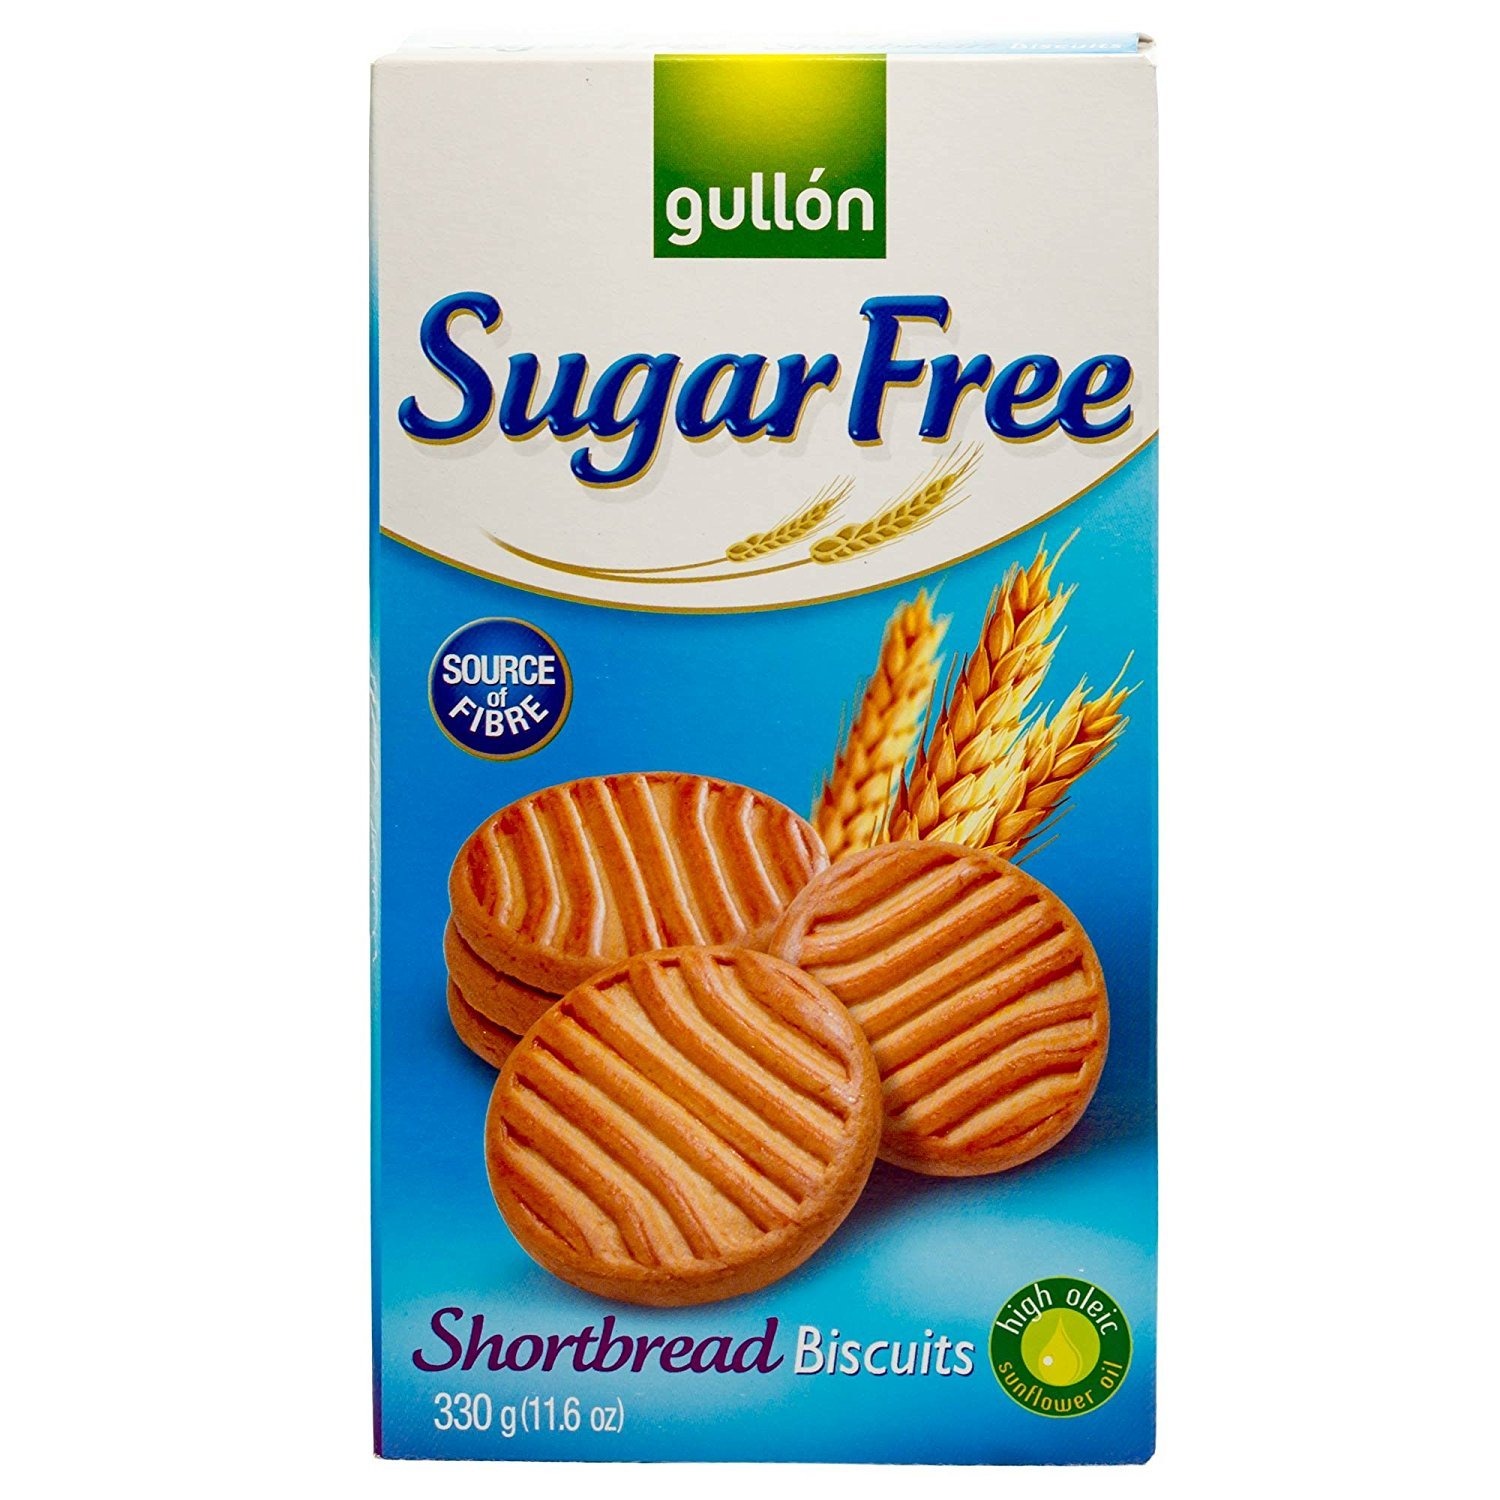
Item Name: Gullon Cookie SF Shortbread Cookies, 11.63 Ounce, 330 Gram (2 Pack)
Bullet Point 1: Gullon Cookie Sugar Free Shortbread Cookies, (2 Pack= 2 Boxes)
Bullet Point 2: 140 Calories Per Serving = 5 Cookies
Bullet Point 3: Sugar Free, No Trans Fat, Cholesterol Free
Bullet Point 4: Each box 11.6 ounces/330g
Bullet Point 5: Gullon shortbread is a must for all the shortbread lovers.
Product Description: Gullon shortbread is a must for all the shortbread lovers. Sugar Free, No Trans Fat, Cholesterol Free and less than 140 calories per serving.
Value: 23.3
Unit: Ounce

Price: 11